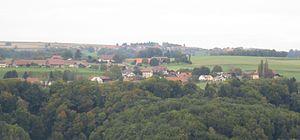
Bussy-sur-Moudon vu depuis la route entre Moudon et Chesalles, en Suisse
Bussy-sur-Moudon est une commune suisse du canton de Vaud, située dans le district de la Broye-Vully. Citée dès le XIIᵉ siècle, elle fait partie du district de Moudon de 1803 à 2007. La commune est peuplée de 214 habitants en 2018. Son territoire, d'une surface de 309 hectares, se situe entre la vallée de la Broye et celle de la Mentue. Les habitants sont appelés les Bussinois et leur sobriquet est Lè Medze-vin couâi.